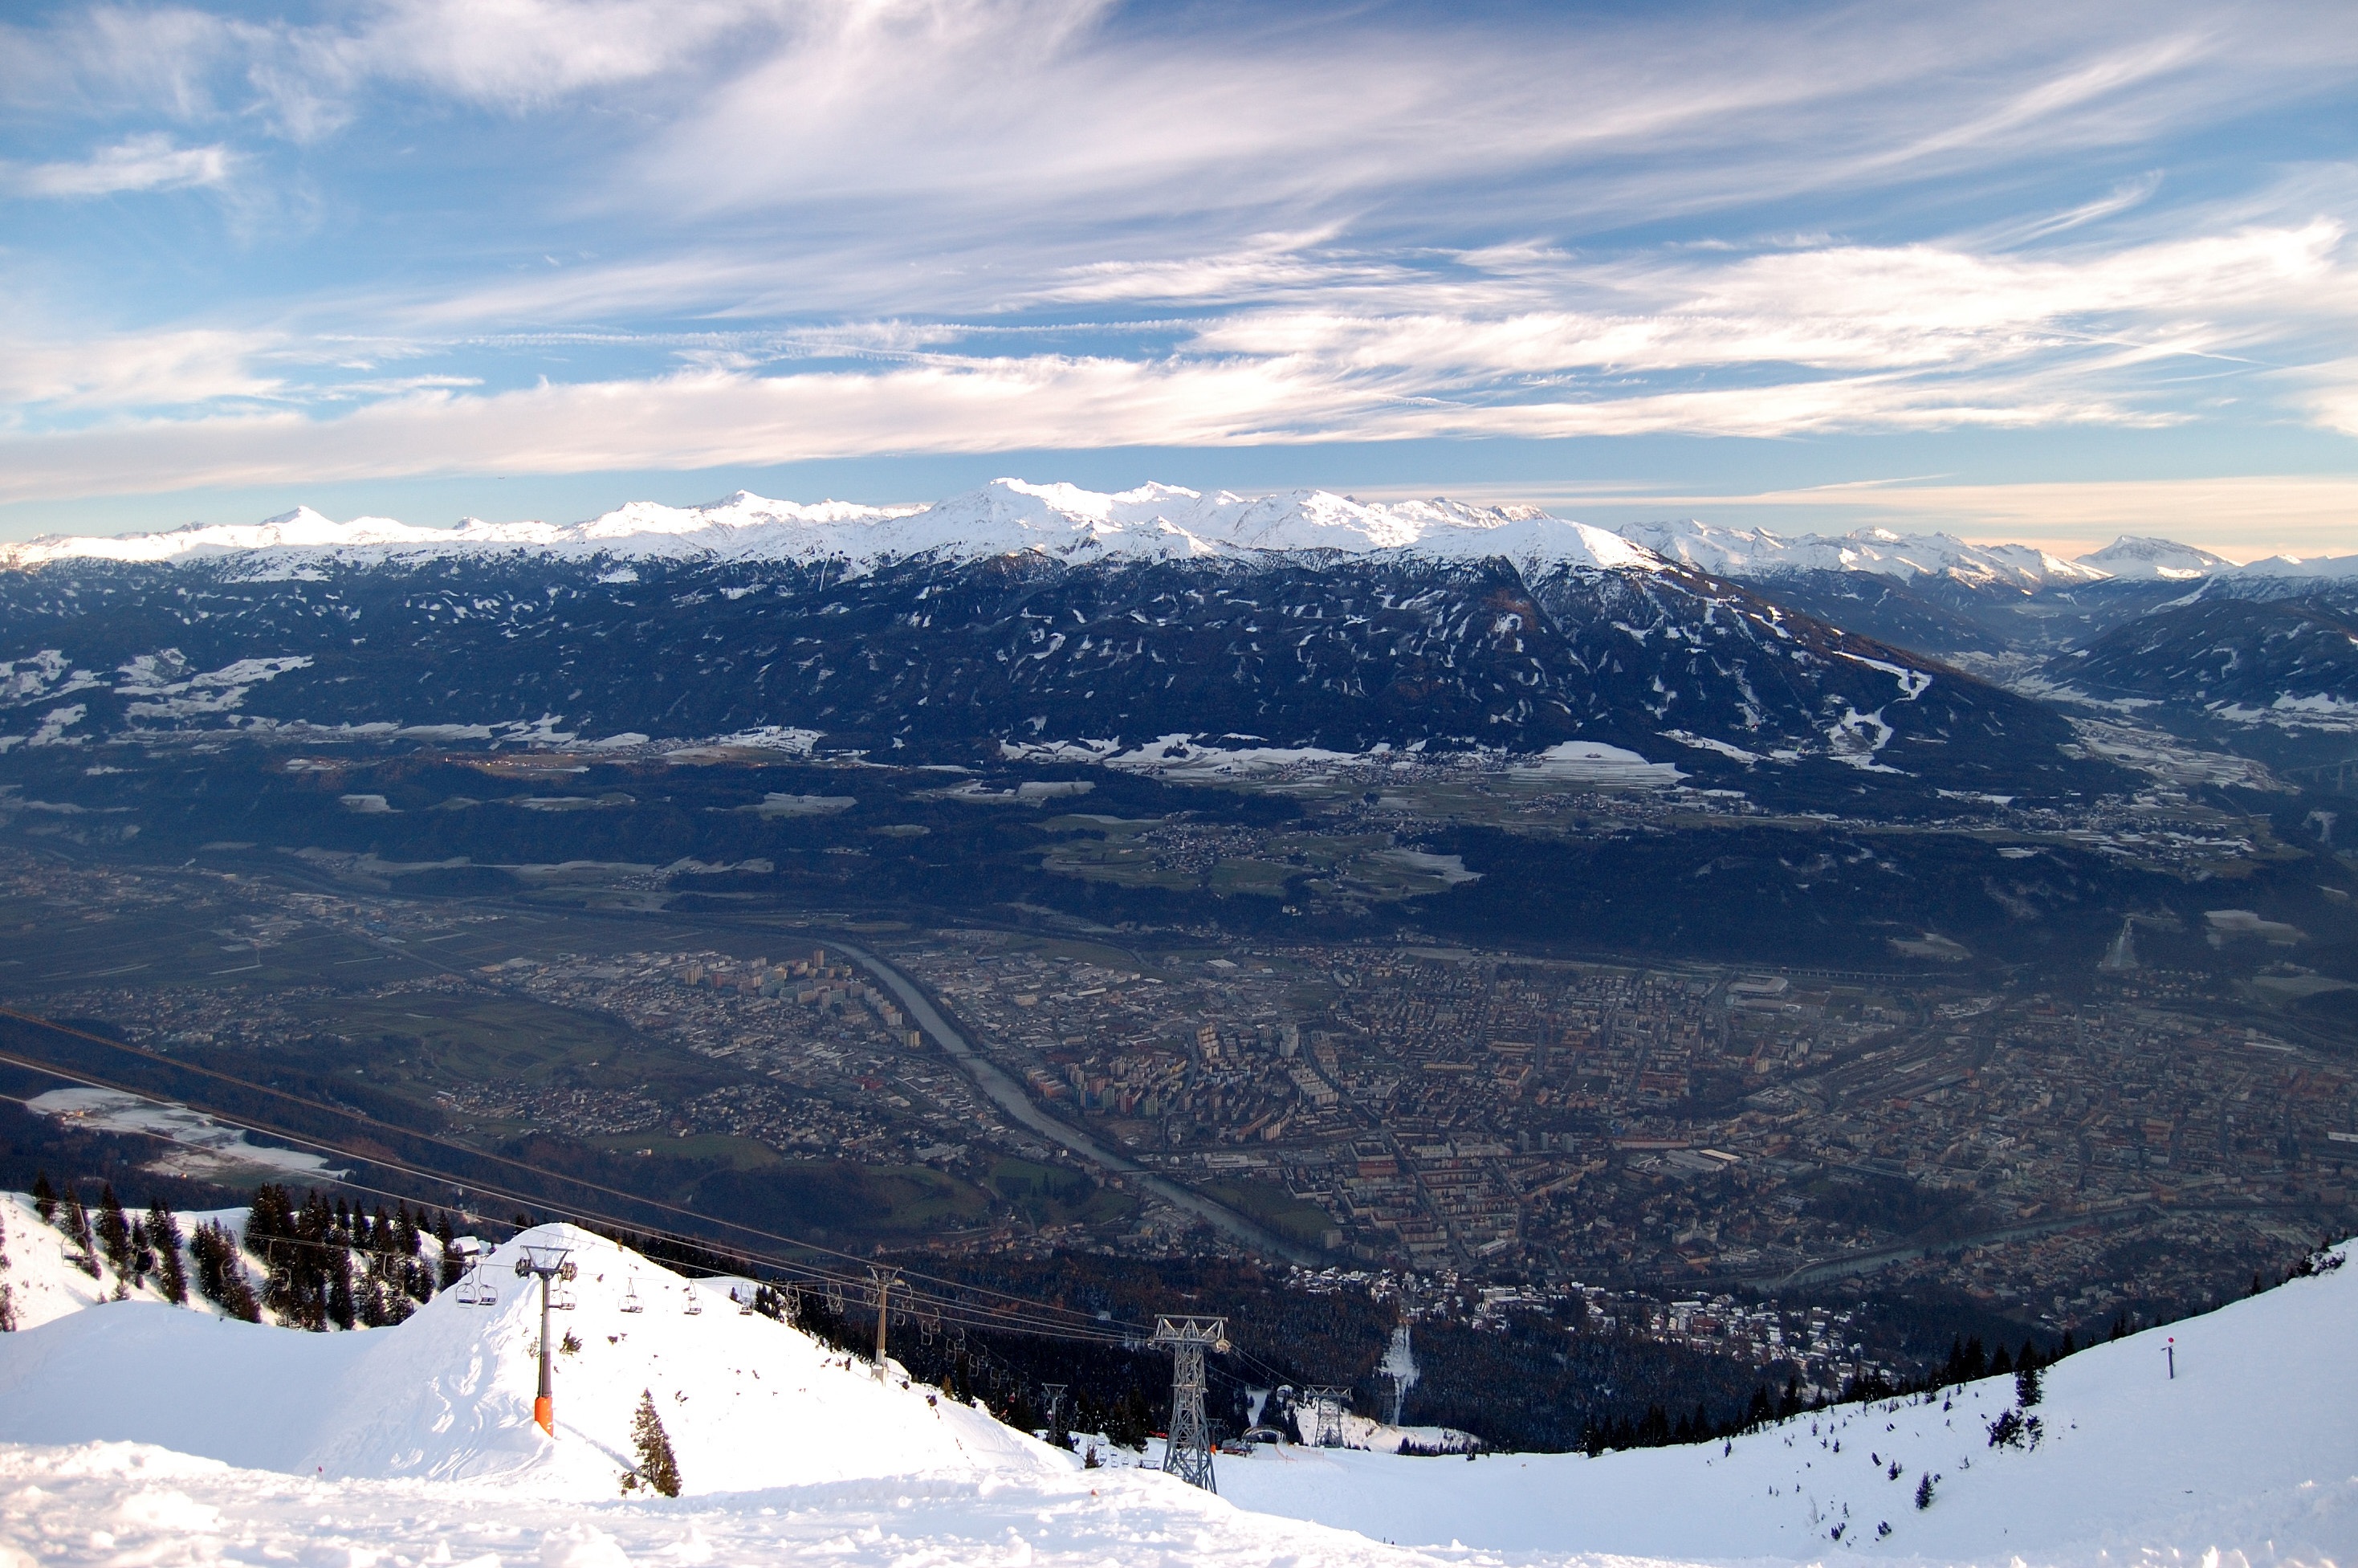
rock, mountain, snow, winter, cloud, view, mountain range, panorama, weather, season, ridge, summit, sports, mountains, alps, piste, innsbruck, landform, aerial photography, atmosphere of earth, mountainous landforms, geological phenomenon, view of the valley, skilft